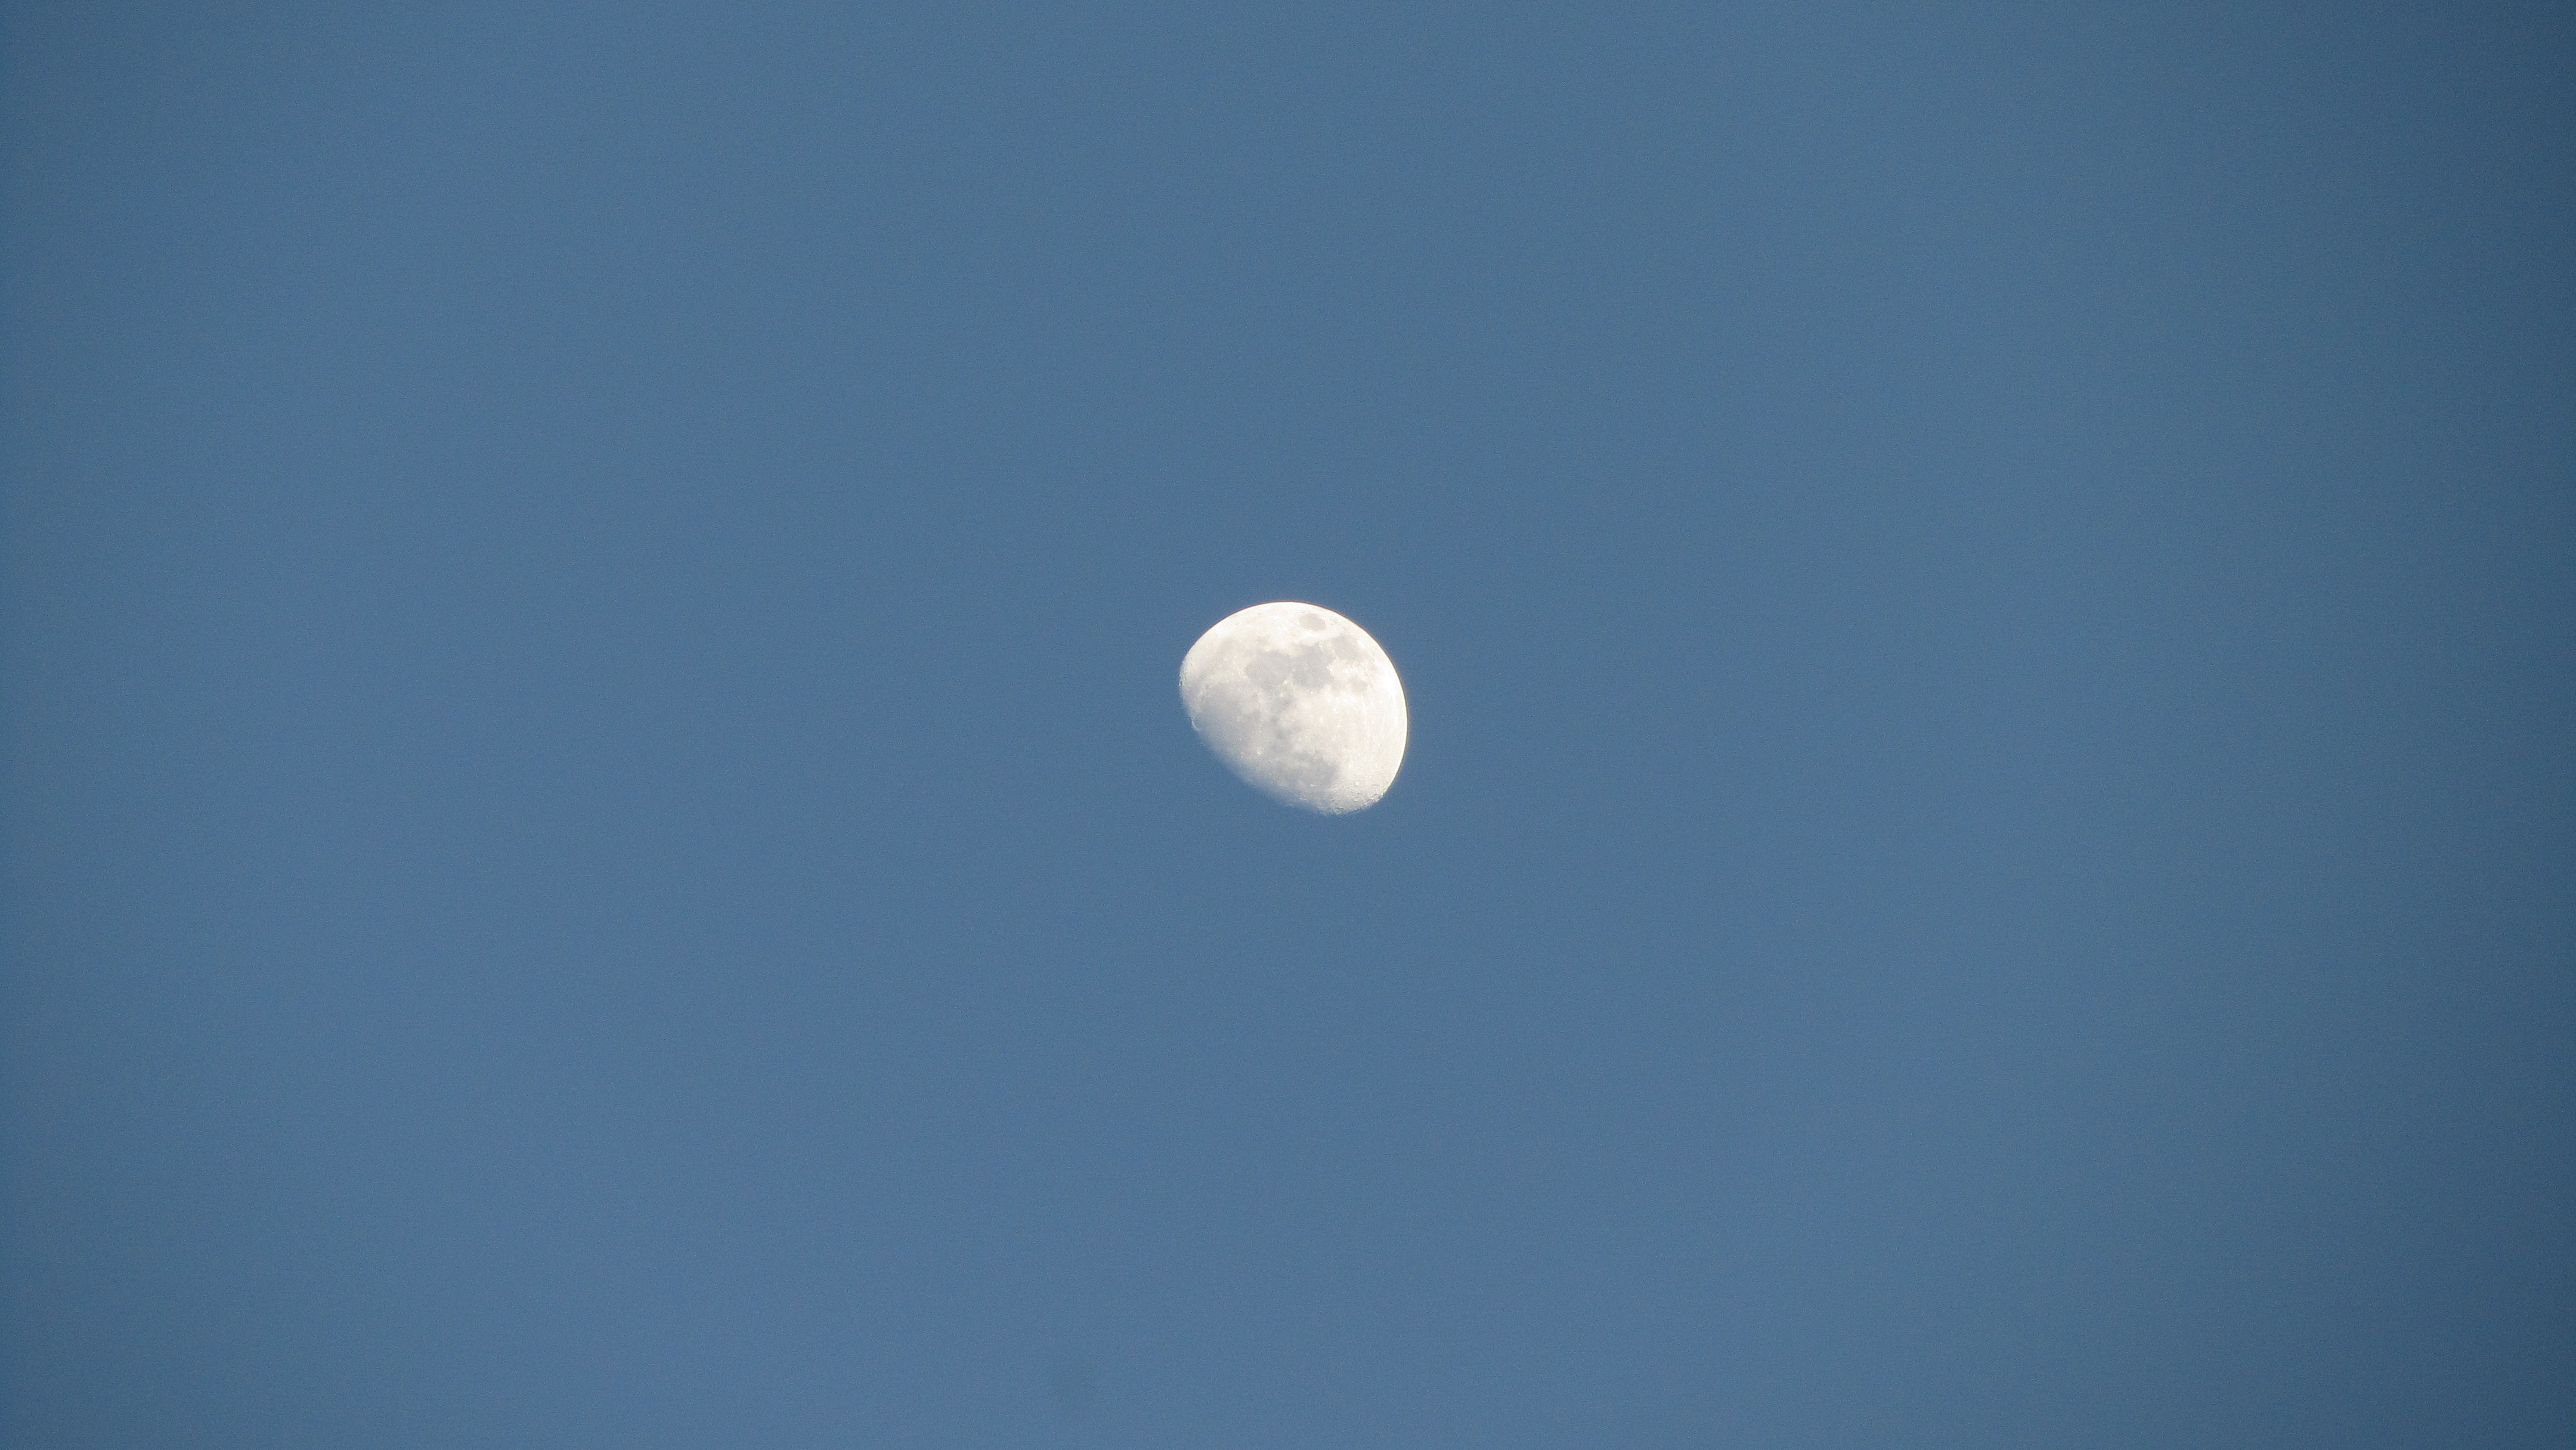
cloud, sky, atmosphere, daytime, moon, full moon, blue sky, crescent, astronomical object, atmosphere of earth